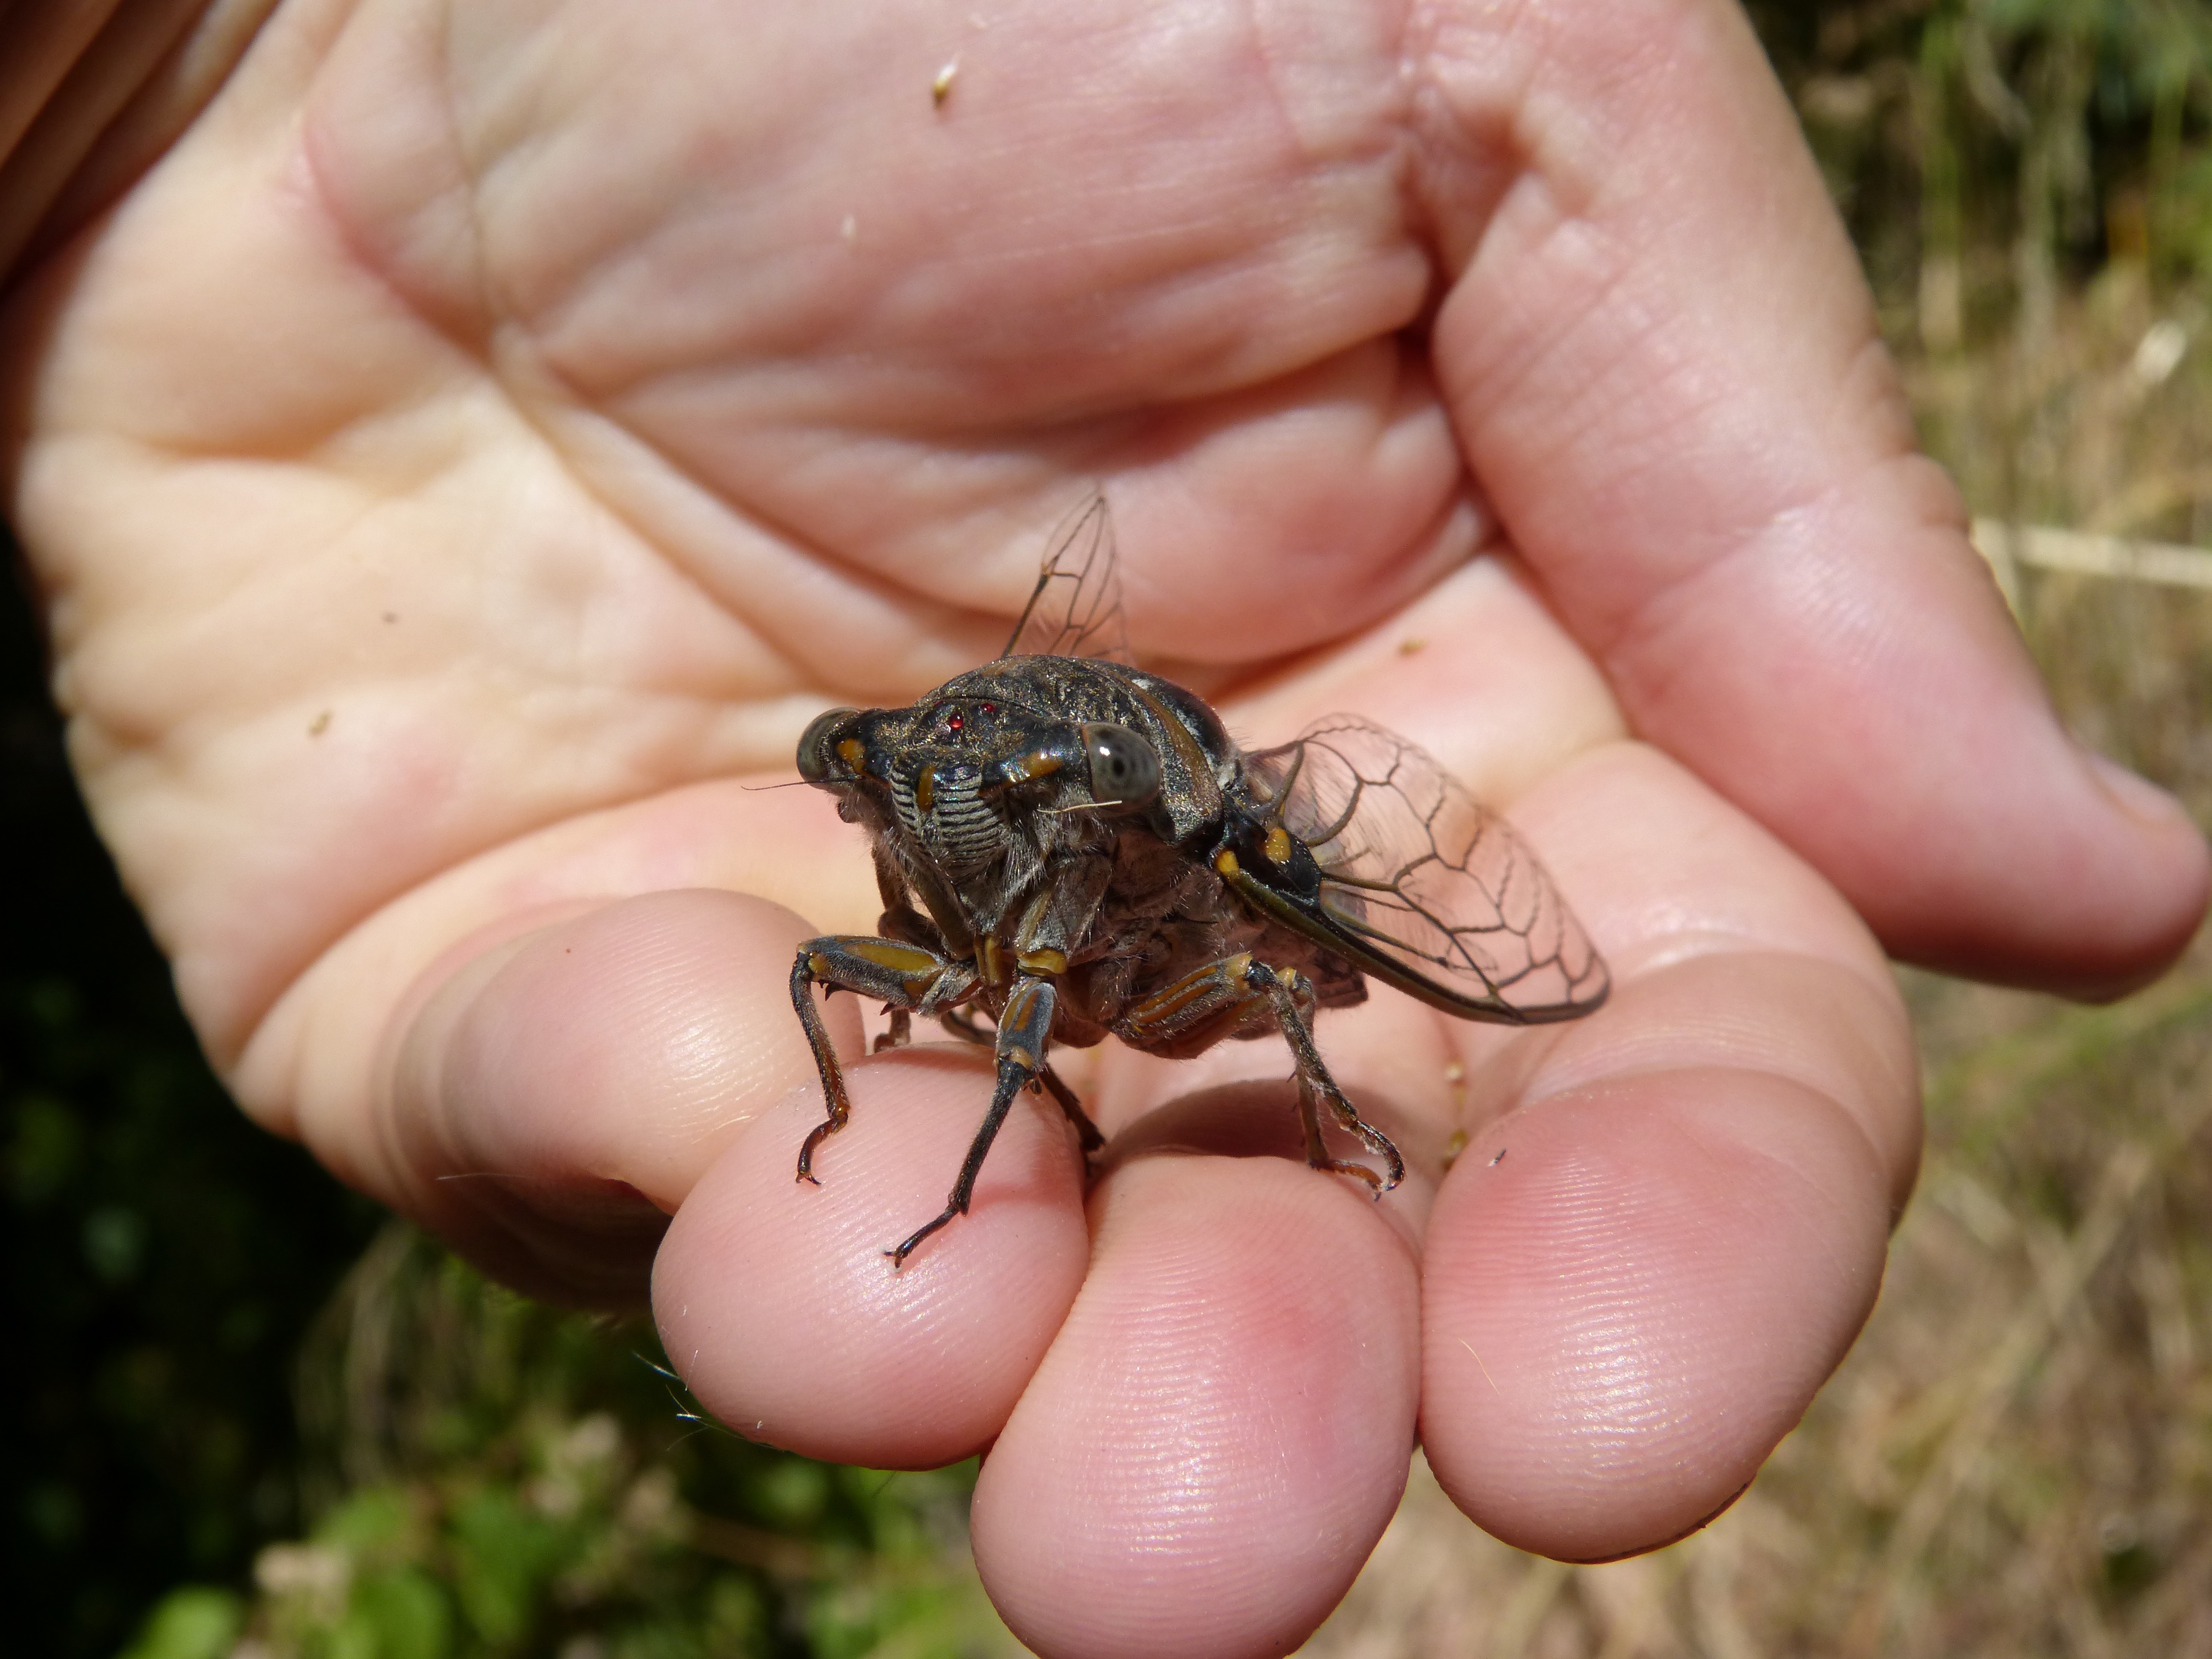
hand, wildlife, insect, turtle, reptile, fauna, invertebrate, detail, crayfish, macro photography, cicada, summer cri cri, i cic dido